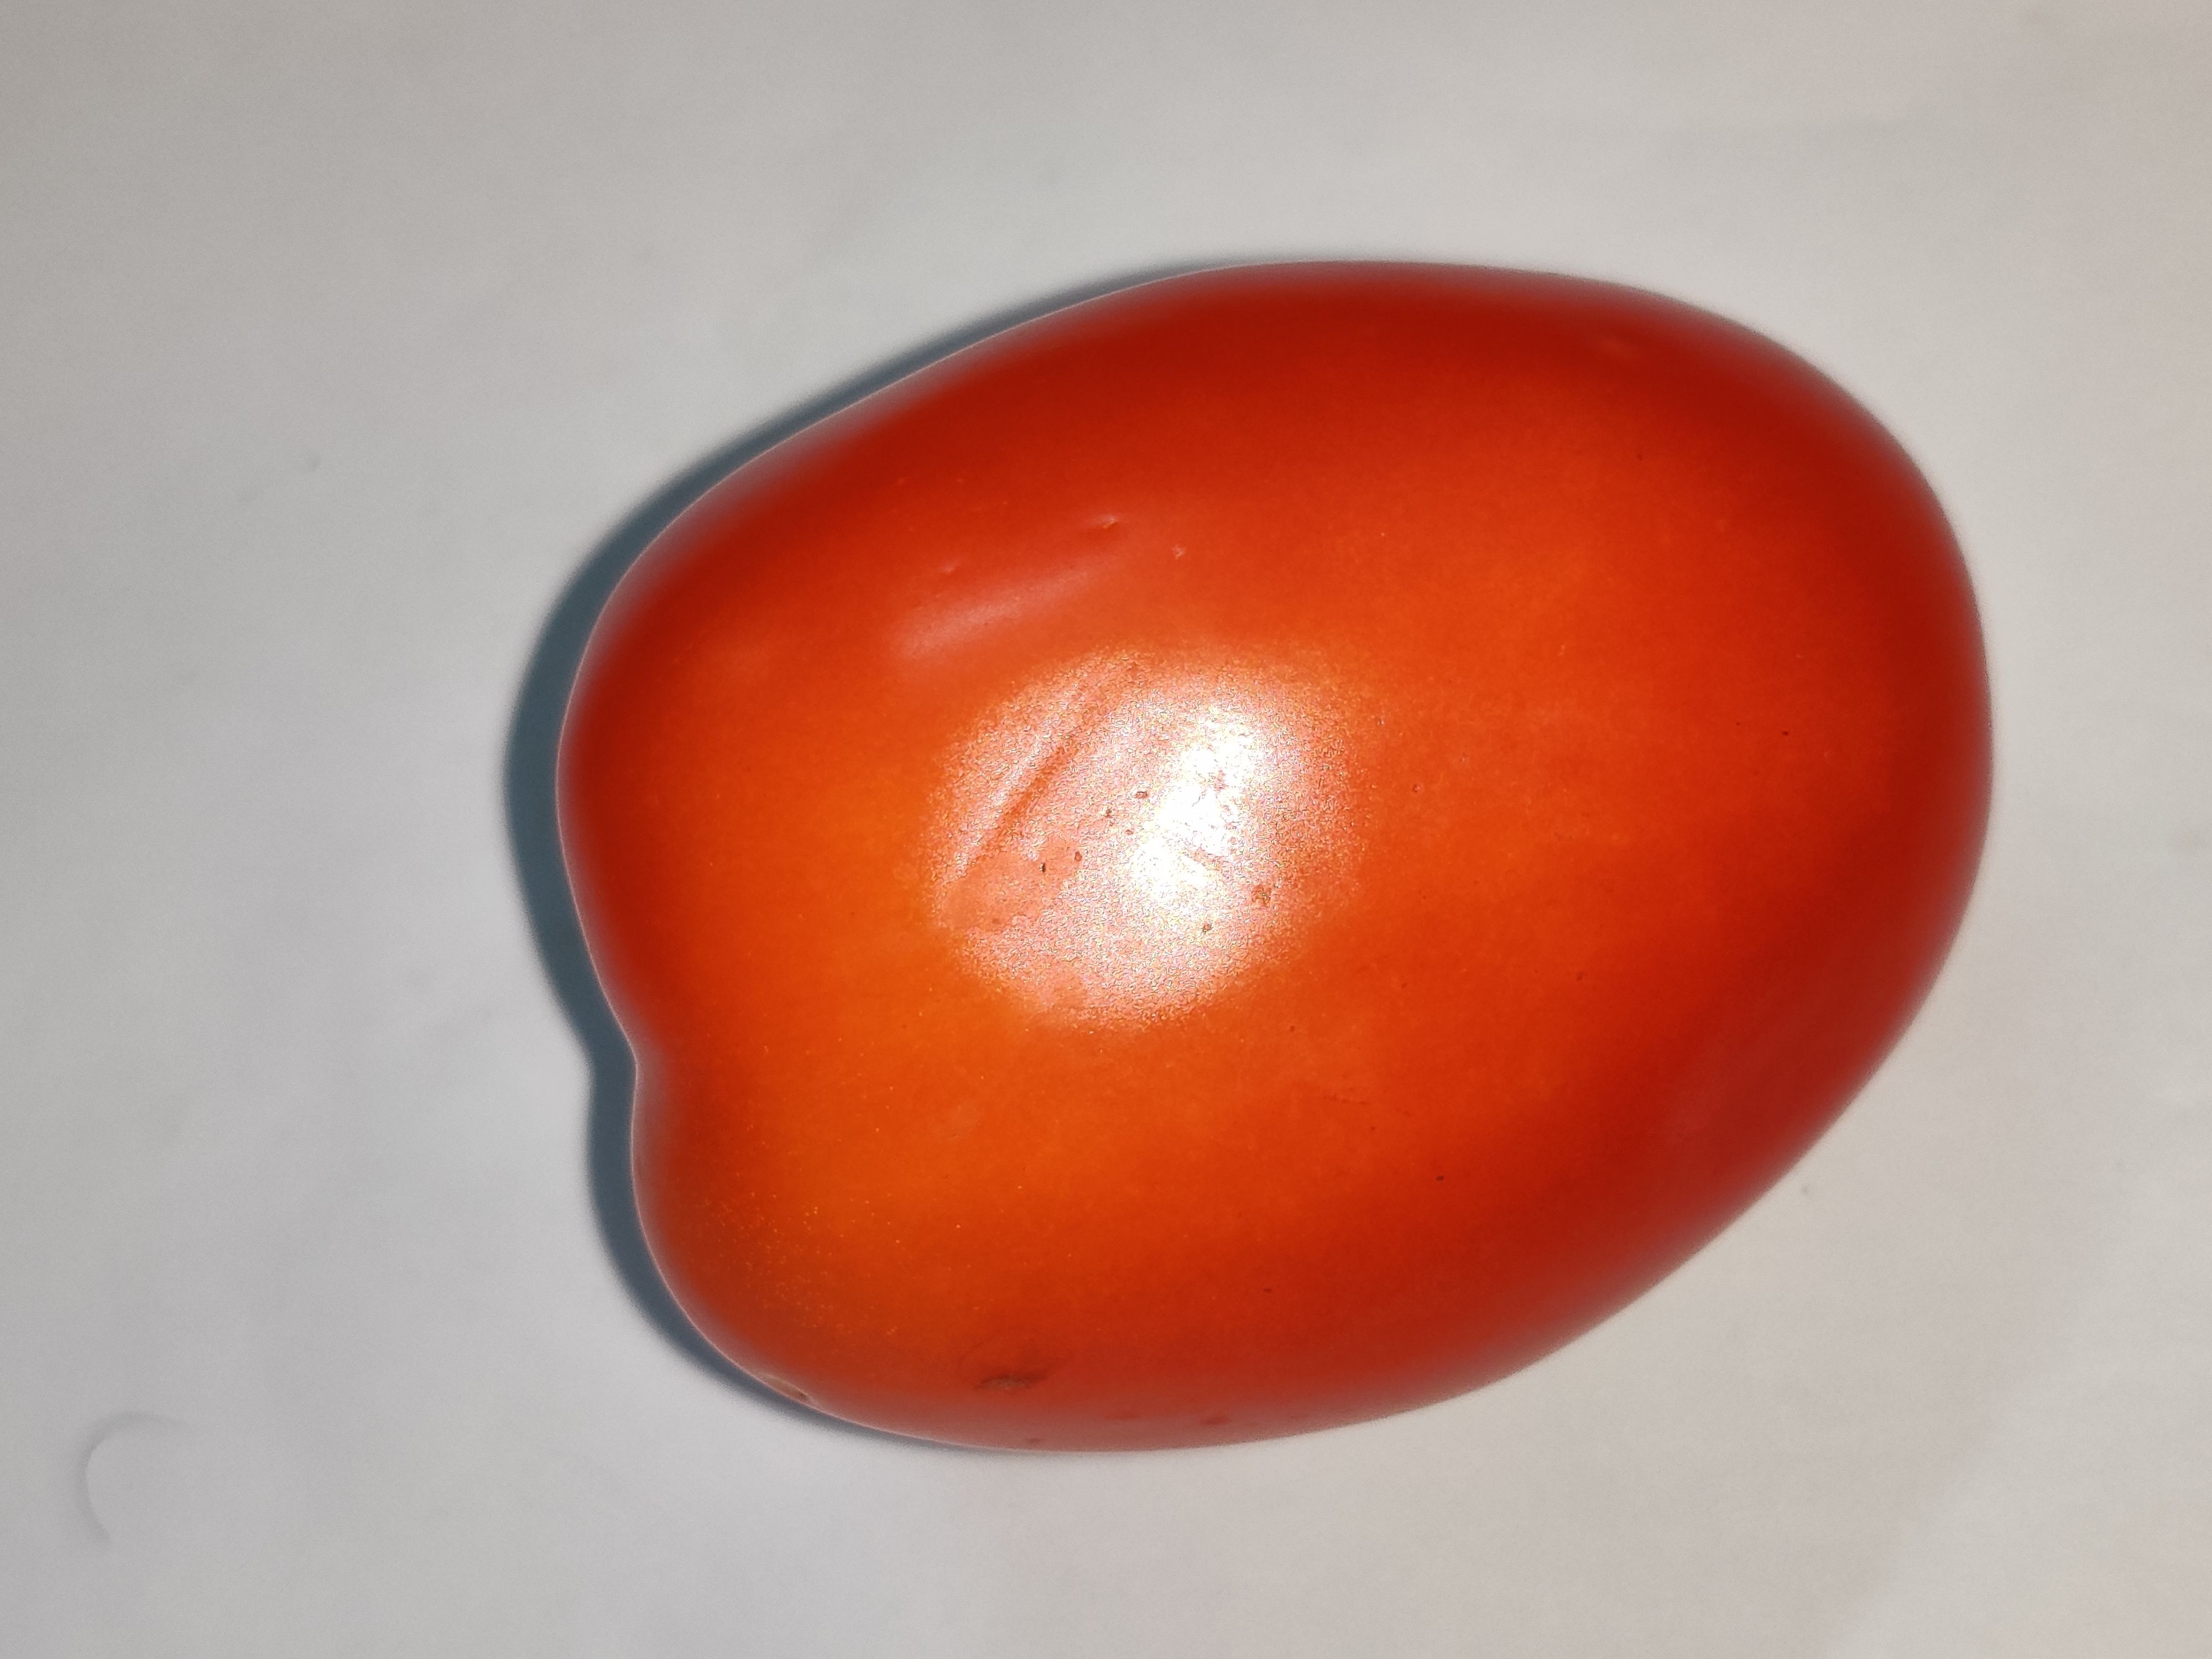
Fruit: tomatoes
Grade: 1st-grade